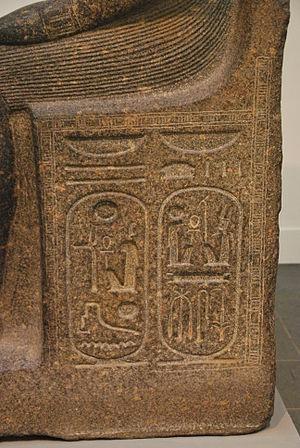
Dans l'Égypte antique, la titulature royale est l'ensemble des noms officiels par lesquels un pharaon est désigné dans les textes légaux et les grandes inscriptions dédicatoires. La titulature du roi d'Égypte se compose de cinq « Grands Noms », chacun formé d’un titre suivi d’un nom proprement dit. Ces cinq appellations définissent la nature royale et constituent en même temps une idéologie du pouvoir. L'usage de la titulature se met en place dès l'aube de la monarchie pharaonique et perdure jusqu'à la fin de l'institution au moment de l'incorporation de l'Égypte dans l'Empire romain.